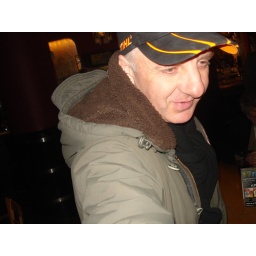
the green green grass of home is in good hannds with this man!!!!!